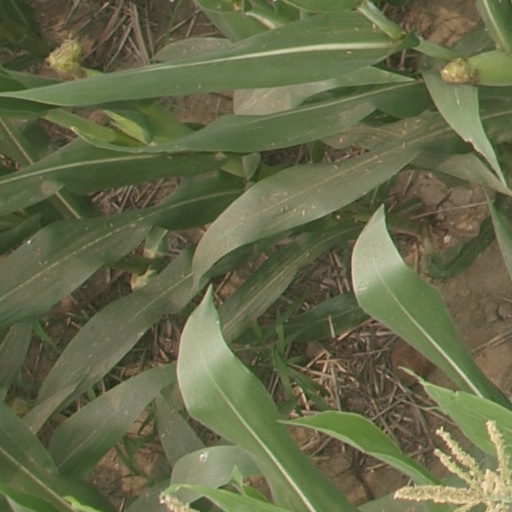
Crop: maize; corn